Heidi Janků

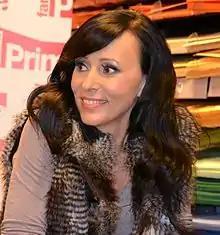
Heidi Janků in 2013

Heidi Janků (born 23 November 1962) is a Czech singer and actress. She released her first single, "Já jsem já" in 1982.